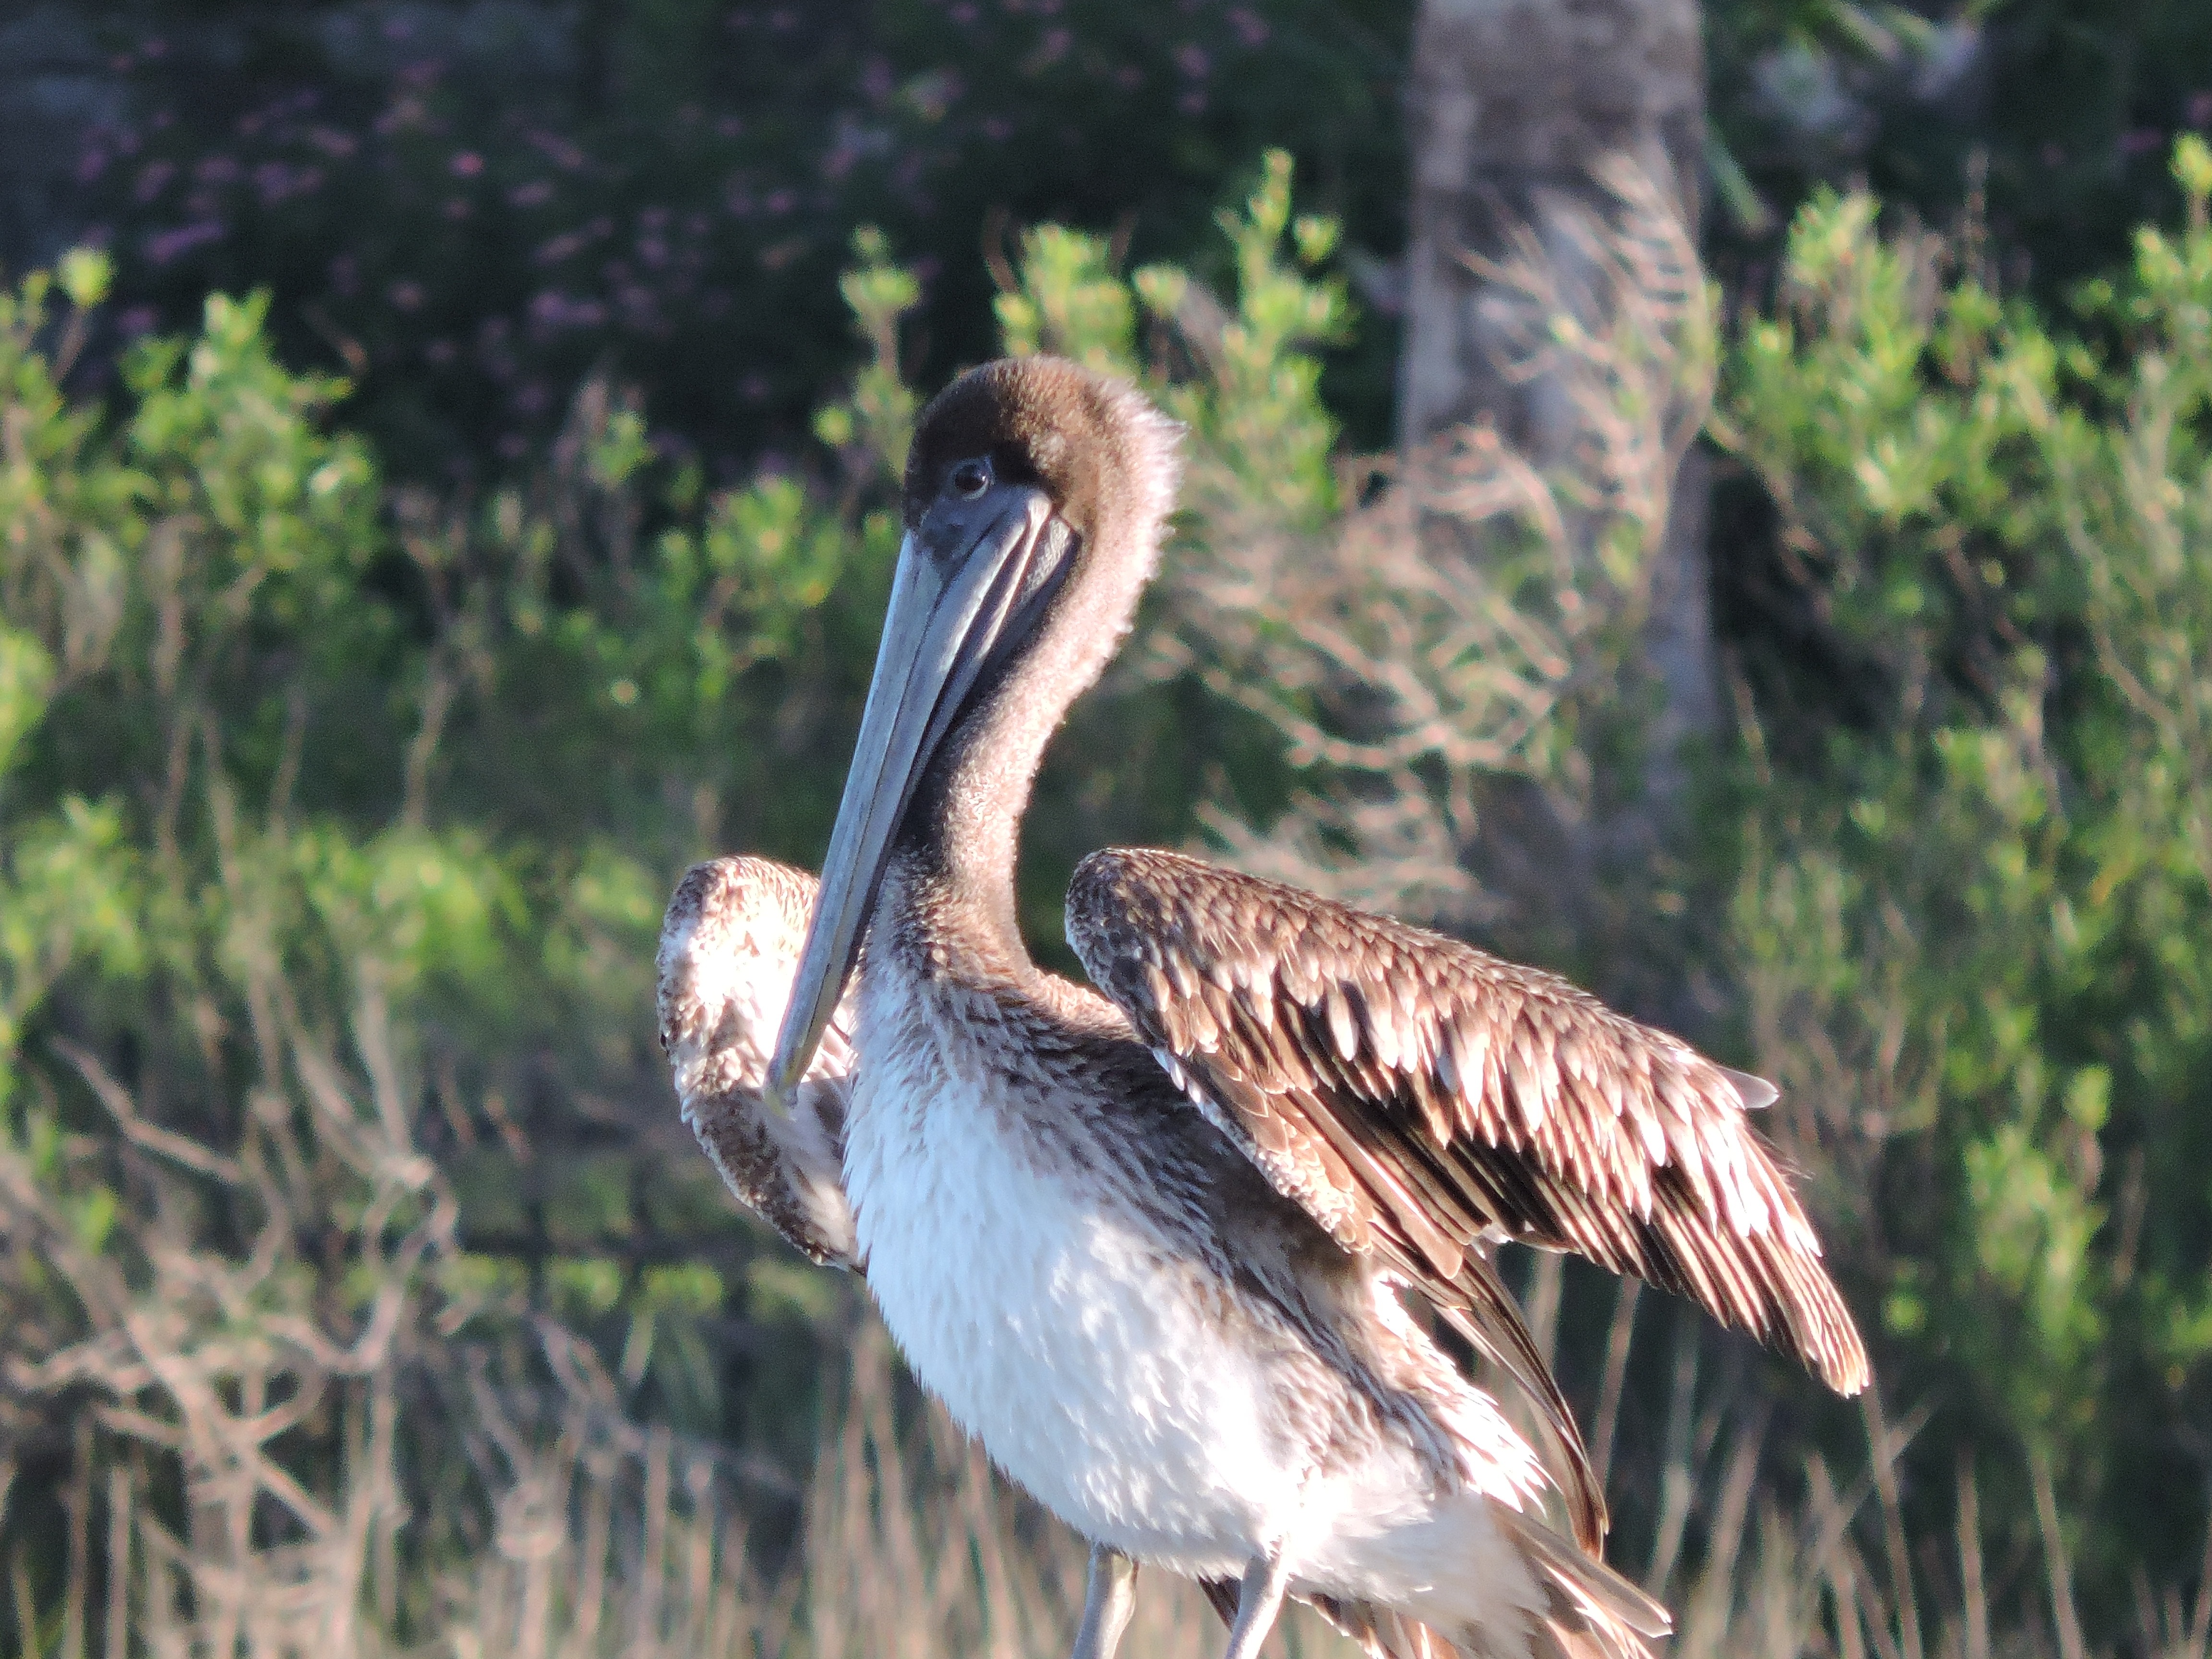
nature, bird, pelican, seabird, wildlife, beak, fauna, vertebrate, pelecaniformes